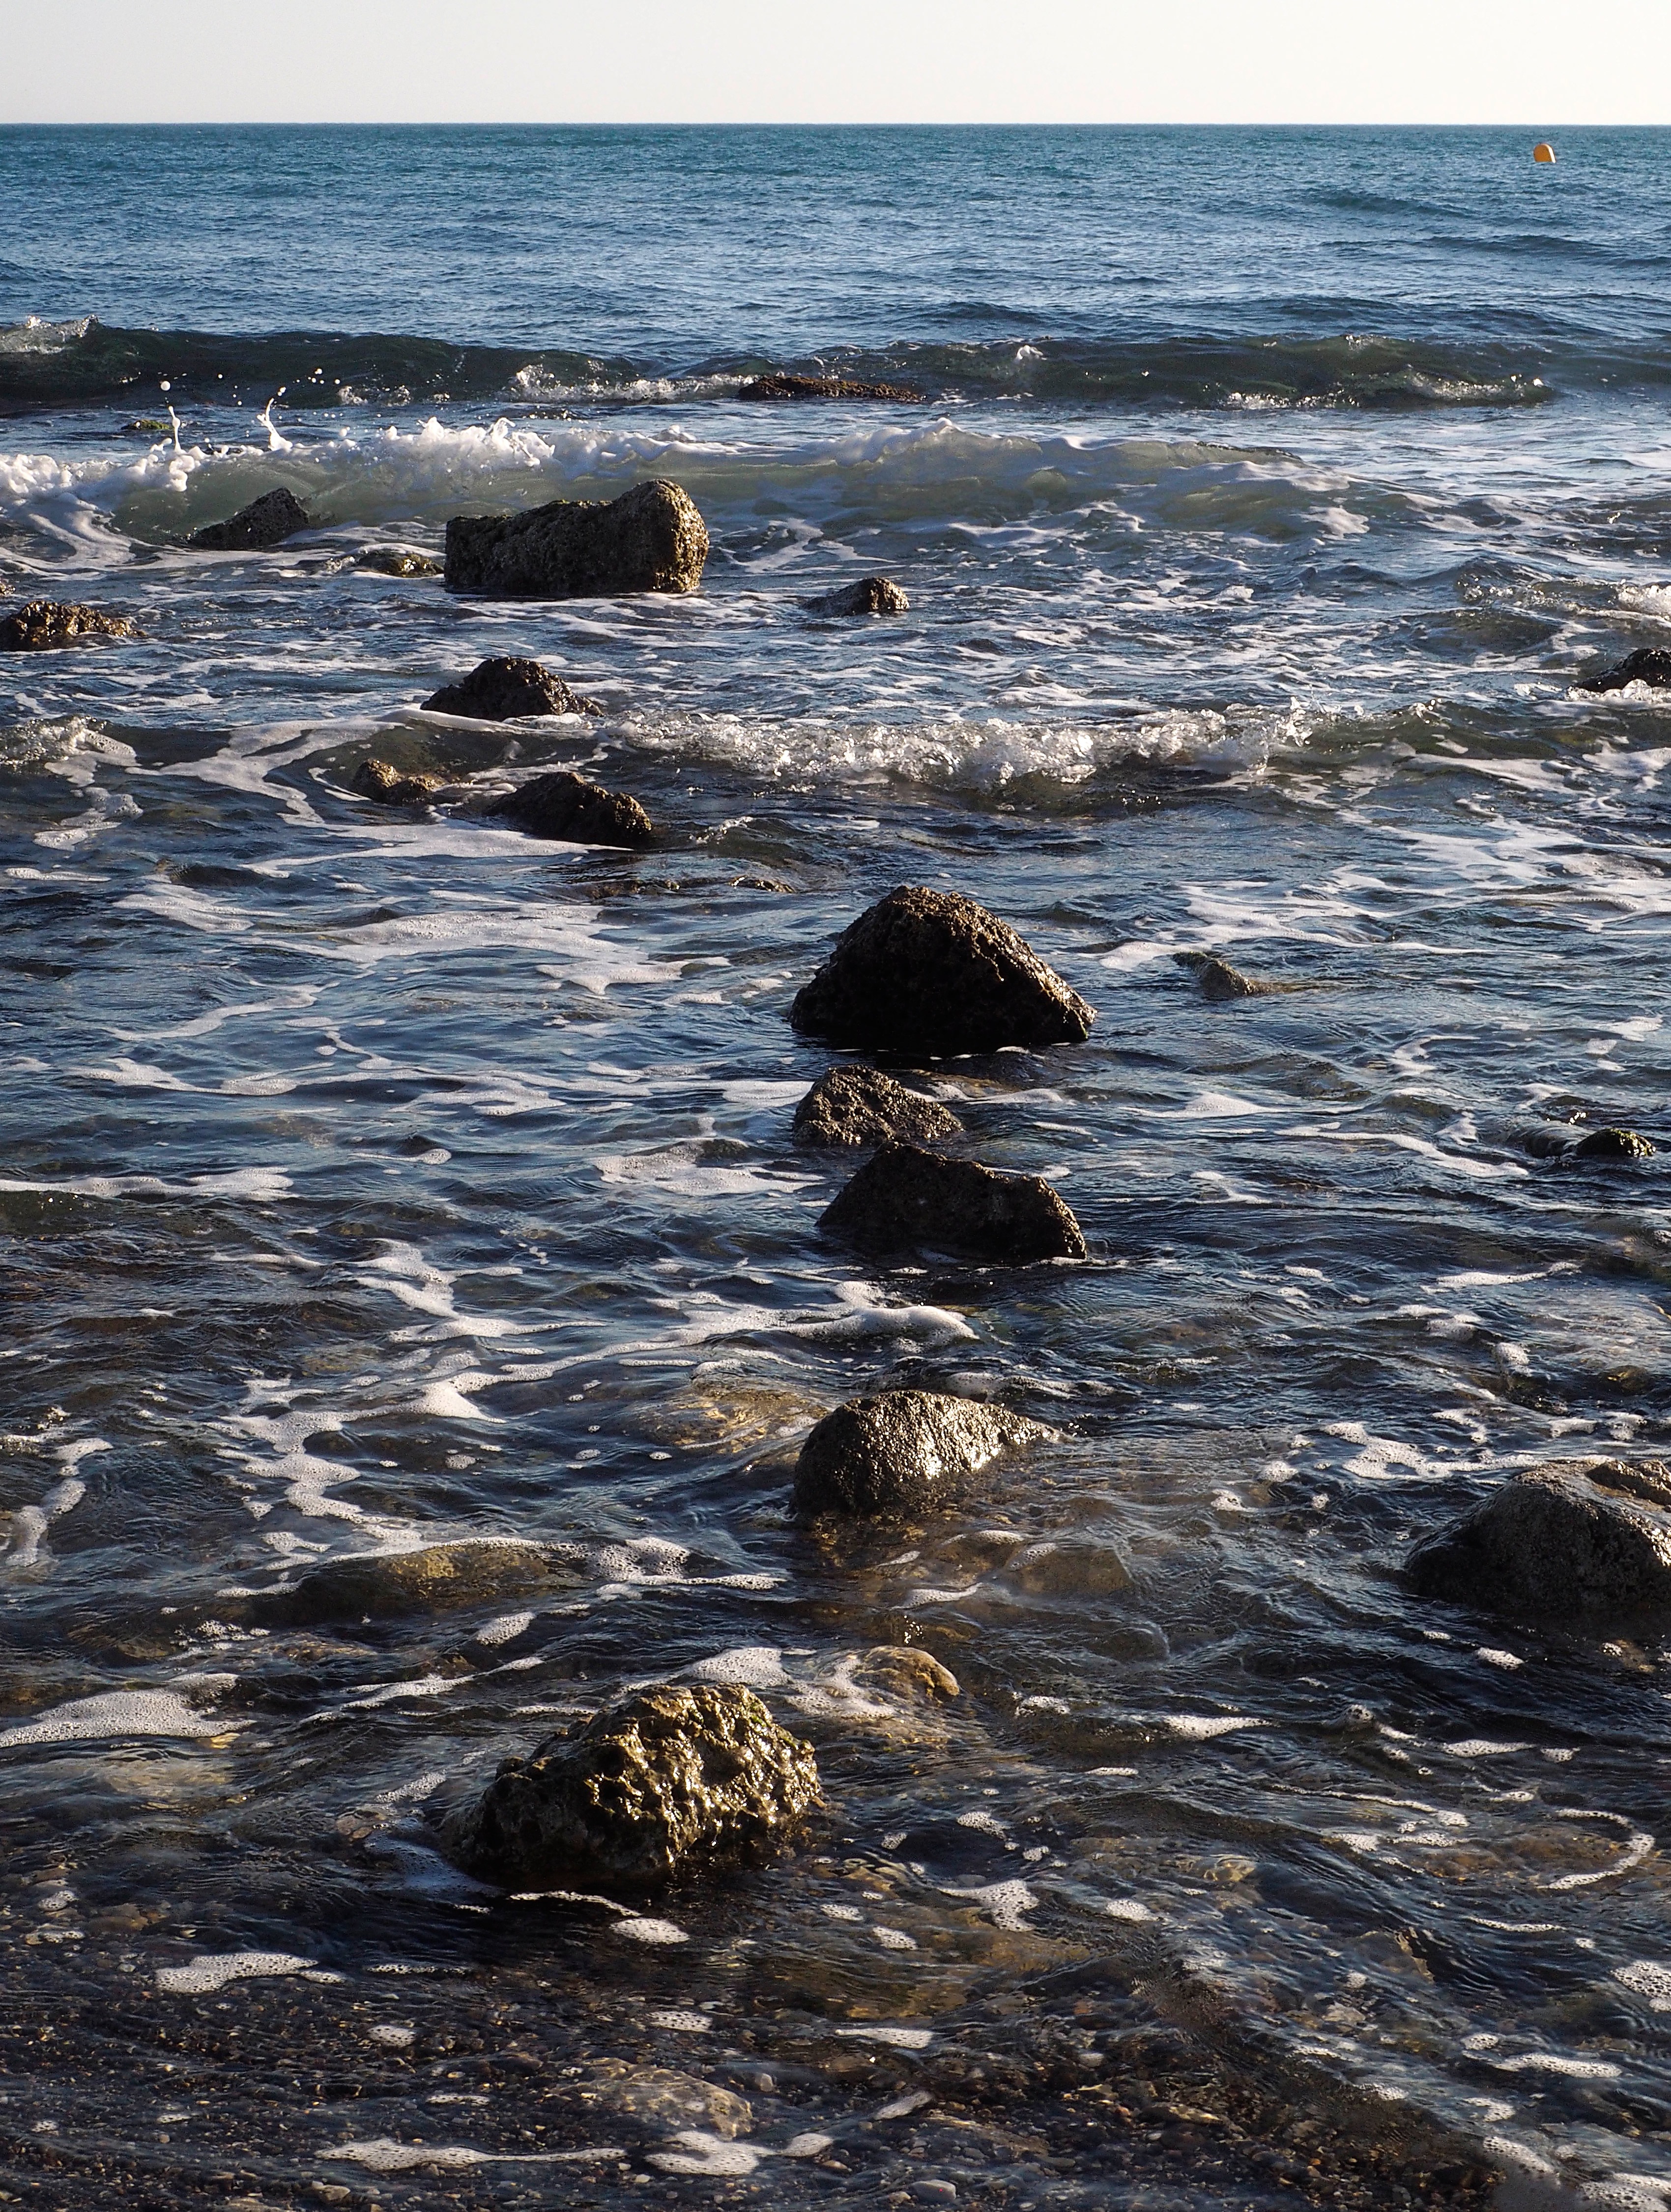
beach, landscape, sea, coast, water, rock, ocean, shore, wave, body of water, rocks, stones, waves, edge of the sea, wind wave